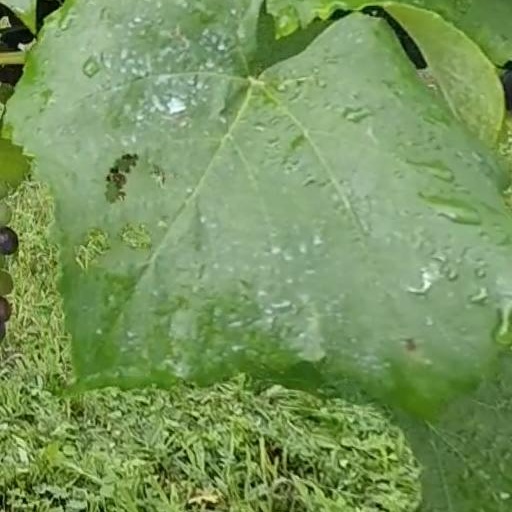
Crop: grape